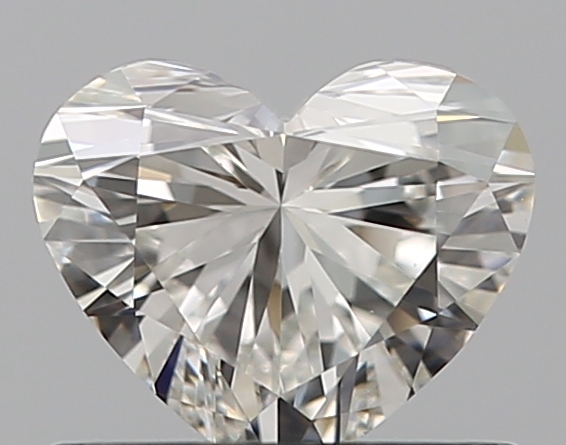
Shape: heart
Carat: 0.5
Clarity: VVS1
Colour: H
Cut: EX
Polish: EX
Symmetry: EX
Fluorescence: N
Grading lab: GIA
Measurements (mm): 4.83 x 5.68 x 3.26